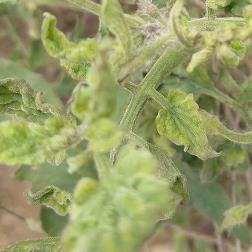
Crop: Tomato
Condition: virosis-d